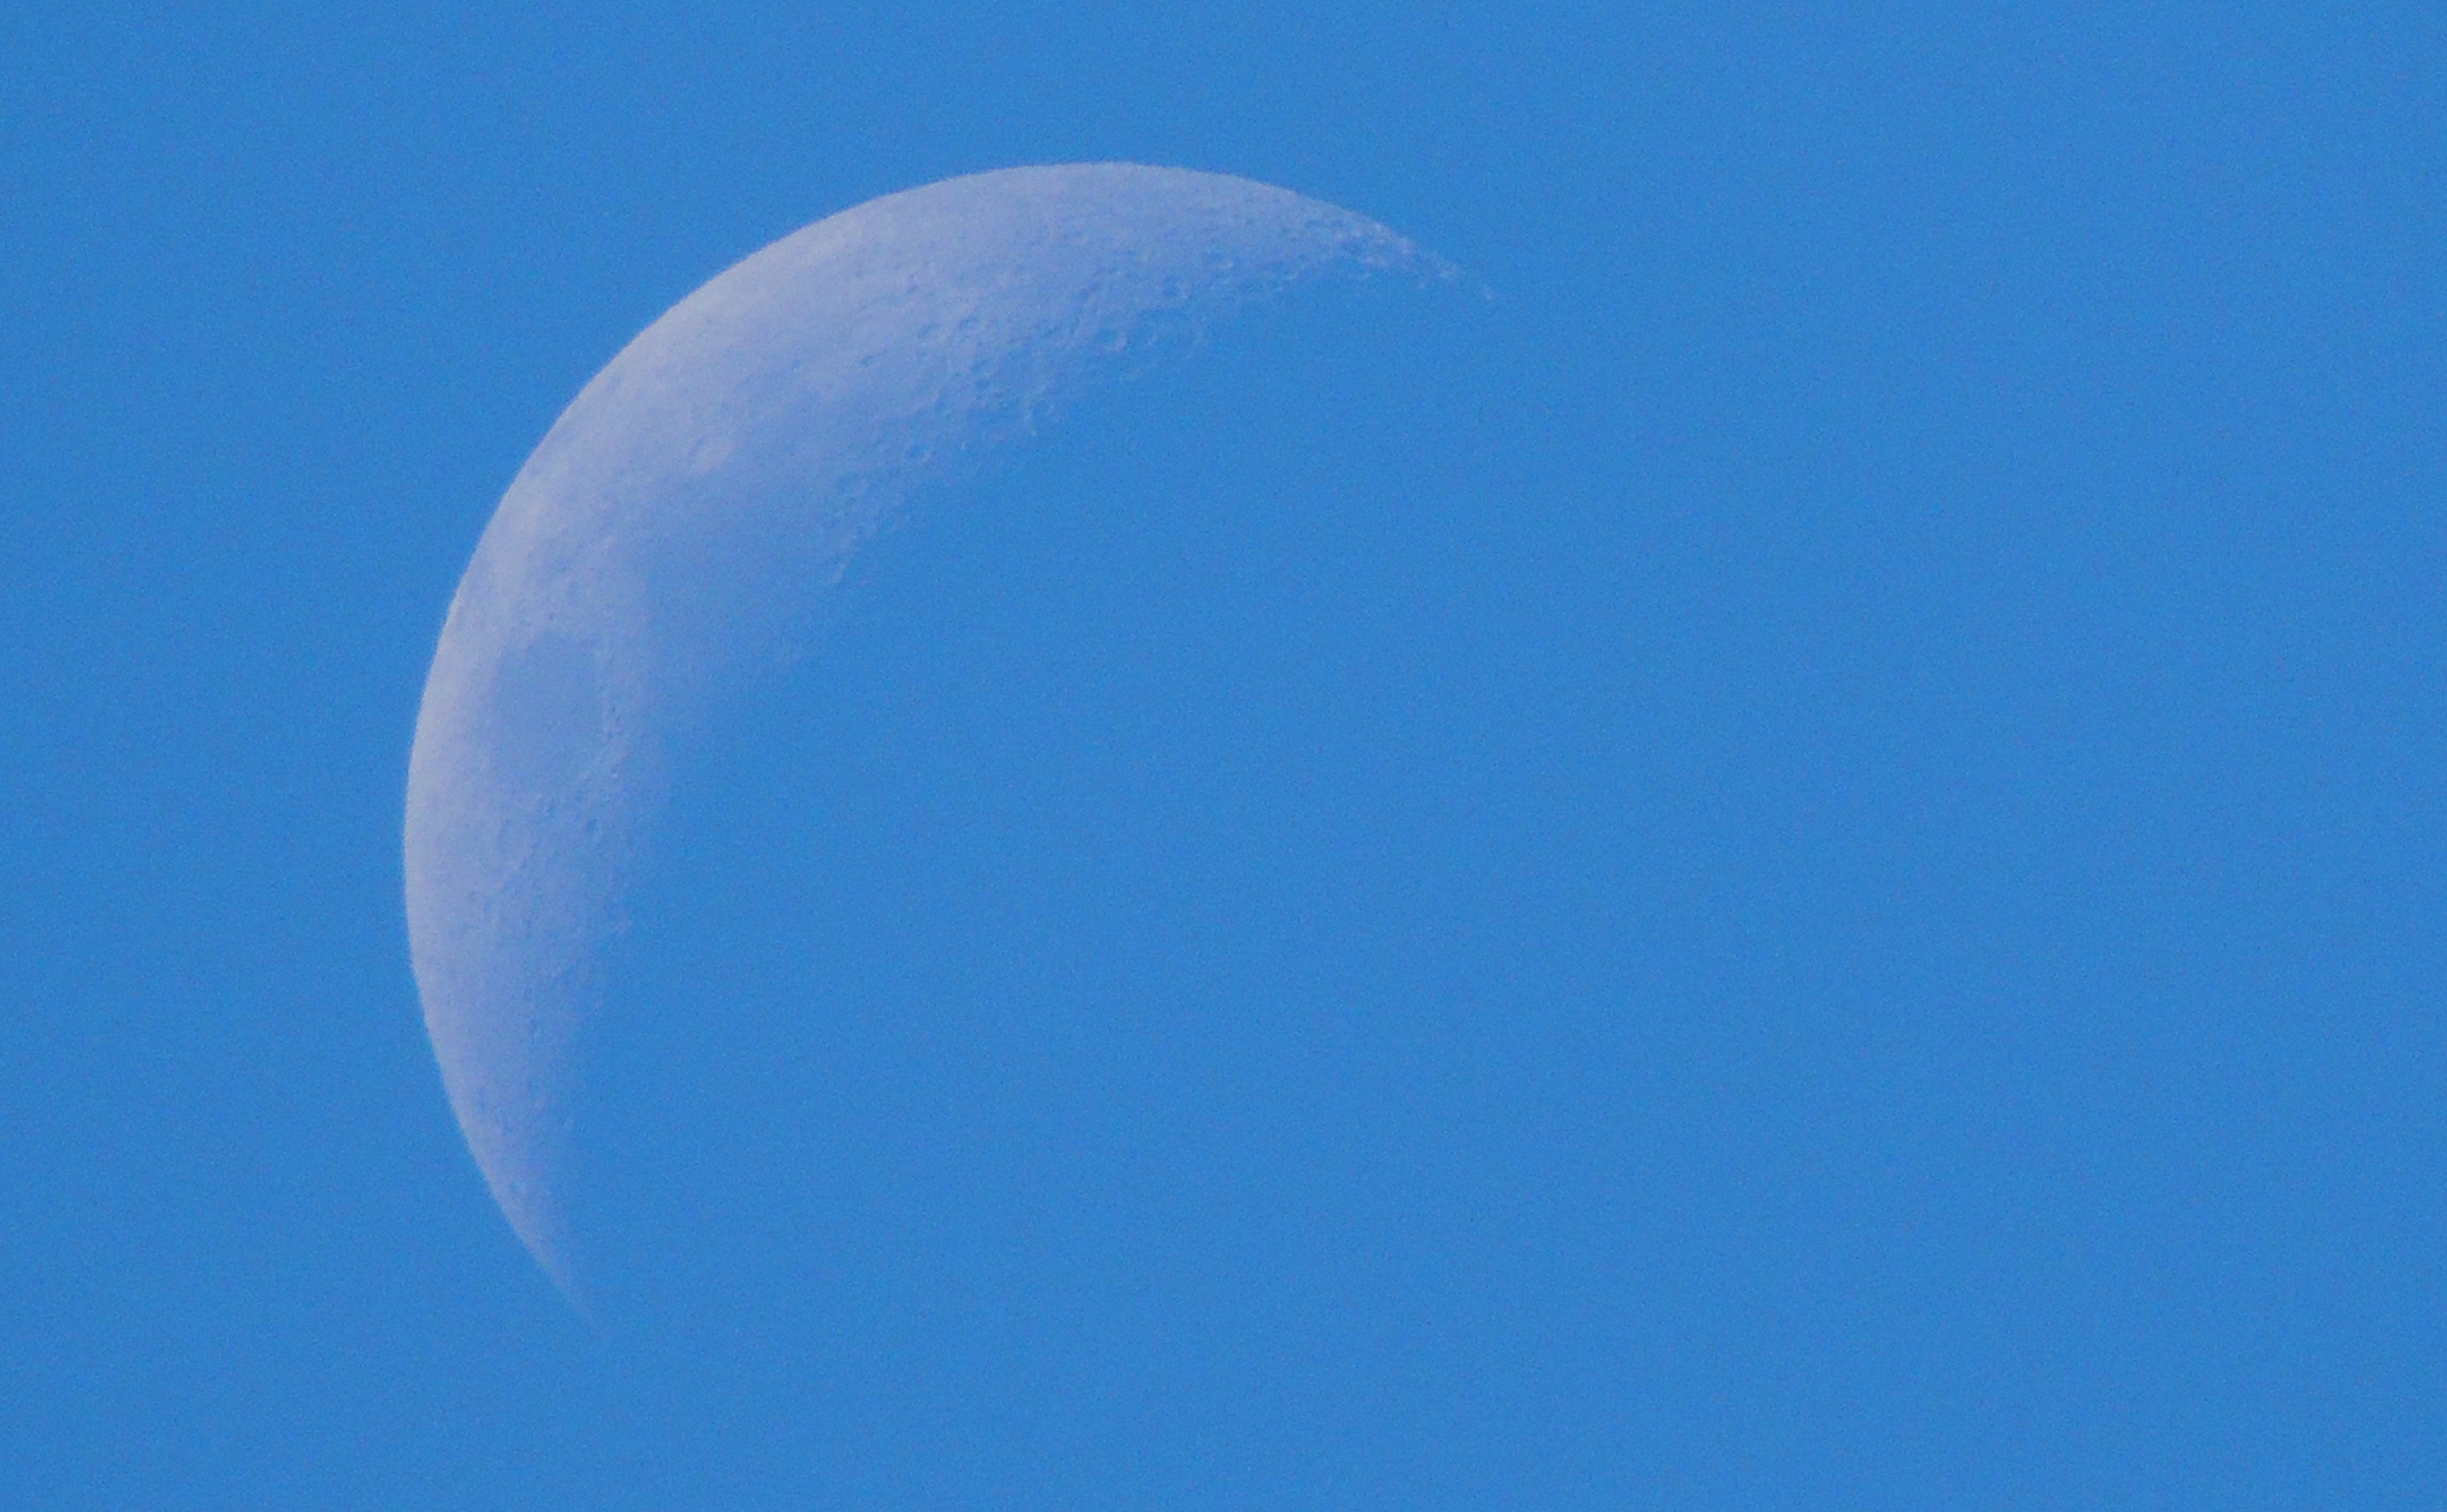
wing, sky, daytime, moon, day, crescent, atmosphere of earth